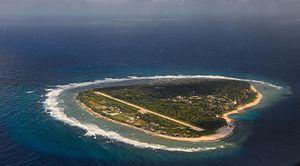
Ulithi est une municipalité et un atoll situé à 191 kilomètres à l'est des îles Yap, à 87 km à l'ouest de l'île Fais, dans l'ouest des îles Carolines dans l'océan Pacifique. Il appartient aux îles extérieures de Yap. Il constitue une municipalité de l'État de Yap, dans les États fédérés de Micronésie. Dans le cadre des élections législatives internes à l'État de Yap, la municipalité constitue avec celles de Fais, de Ngulu et la municipalité inhabitée de Sorol le troisième district électoral. Ce district élit pour quatre ans un sénateur au scrutin uninominal majoritaire à un tour. La population de l'atoll est de 847 habitants en 2010 : ils parlent l'ulithi. L'atoll d'Ulithi est étroitement associé à l'île de Falalop, aux îles de la Tortue et au îles du récif de Zohhoiiyoru qui sont les sommets émergés d'un même mont sous-marin. L'ensemble forme une quarantaine d'îles et îlots. Les quatre îles habitées sont Falalop, Asor, Mogmog, and Fedarai. Les autres îles importantes sont Losiap, Sorlen et Potangeras.